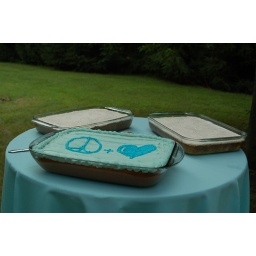
Homemade wedding cake in Indiana @ bride's home